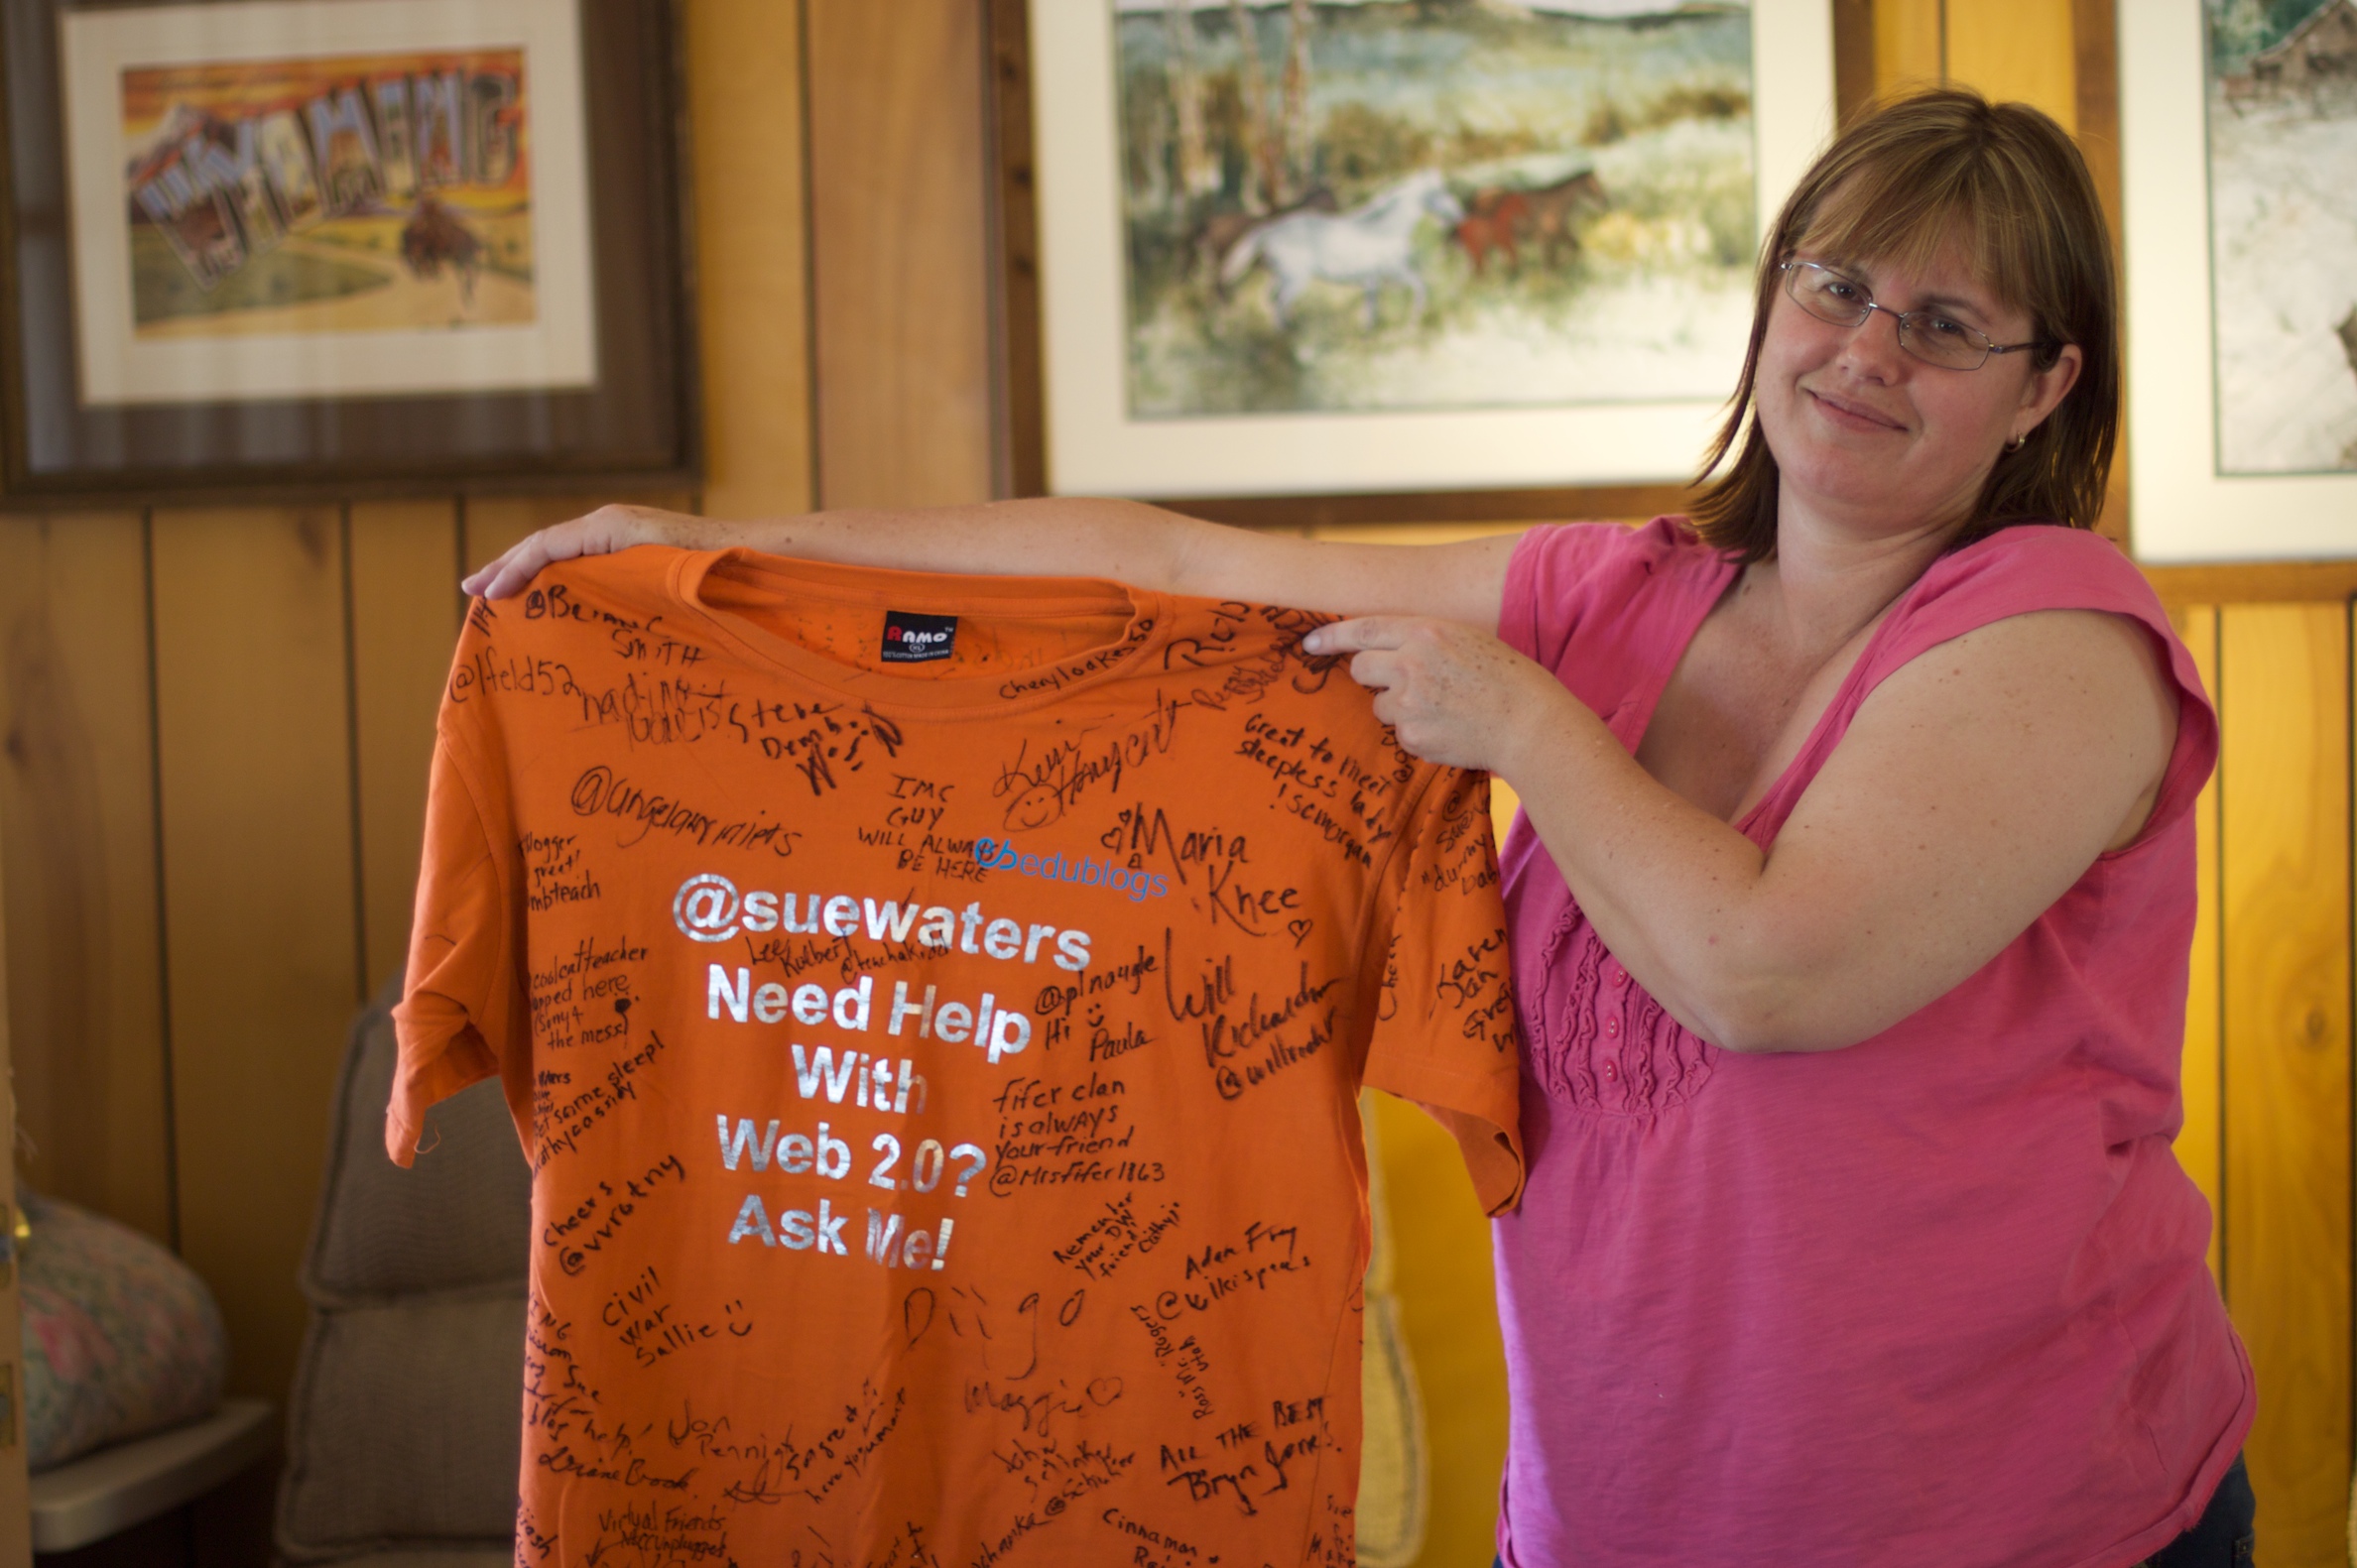
day, ef50mmf14usm, t shirt